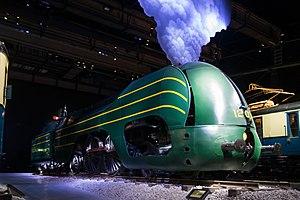
Les écrans pare-fumée, autrefois appelés écrans parafumées ou écrans para-fumée, sont des panneaux en tôle placés à l'avant des locomotives à vapeur afin de limiter le rabattement des fumées sur la cabine de conduite pour que le machiniste ne soit pas aveuglé, ainsi que sur les premières voitures voyageur.
La Type 12 des chemins de fer belges (SNCB) était une locomotive à vapeur carénée rapide de type Atlantic mise en service en 1939 et prévue pour tracter des trains courts sur le trajet entre Bruxelles et Ostende à 120 km/h de vitesse commerciale.